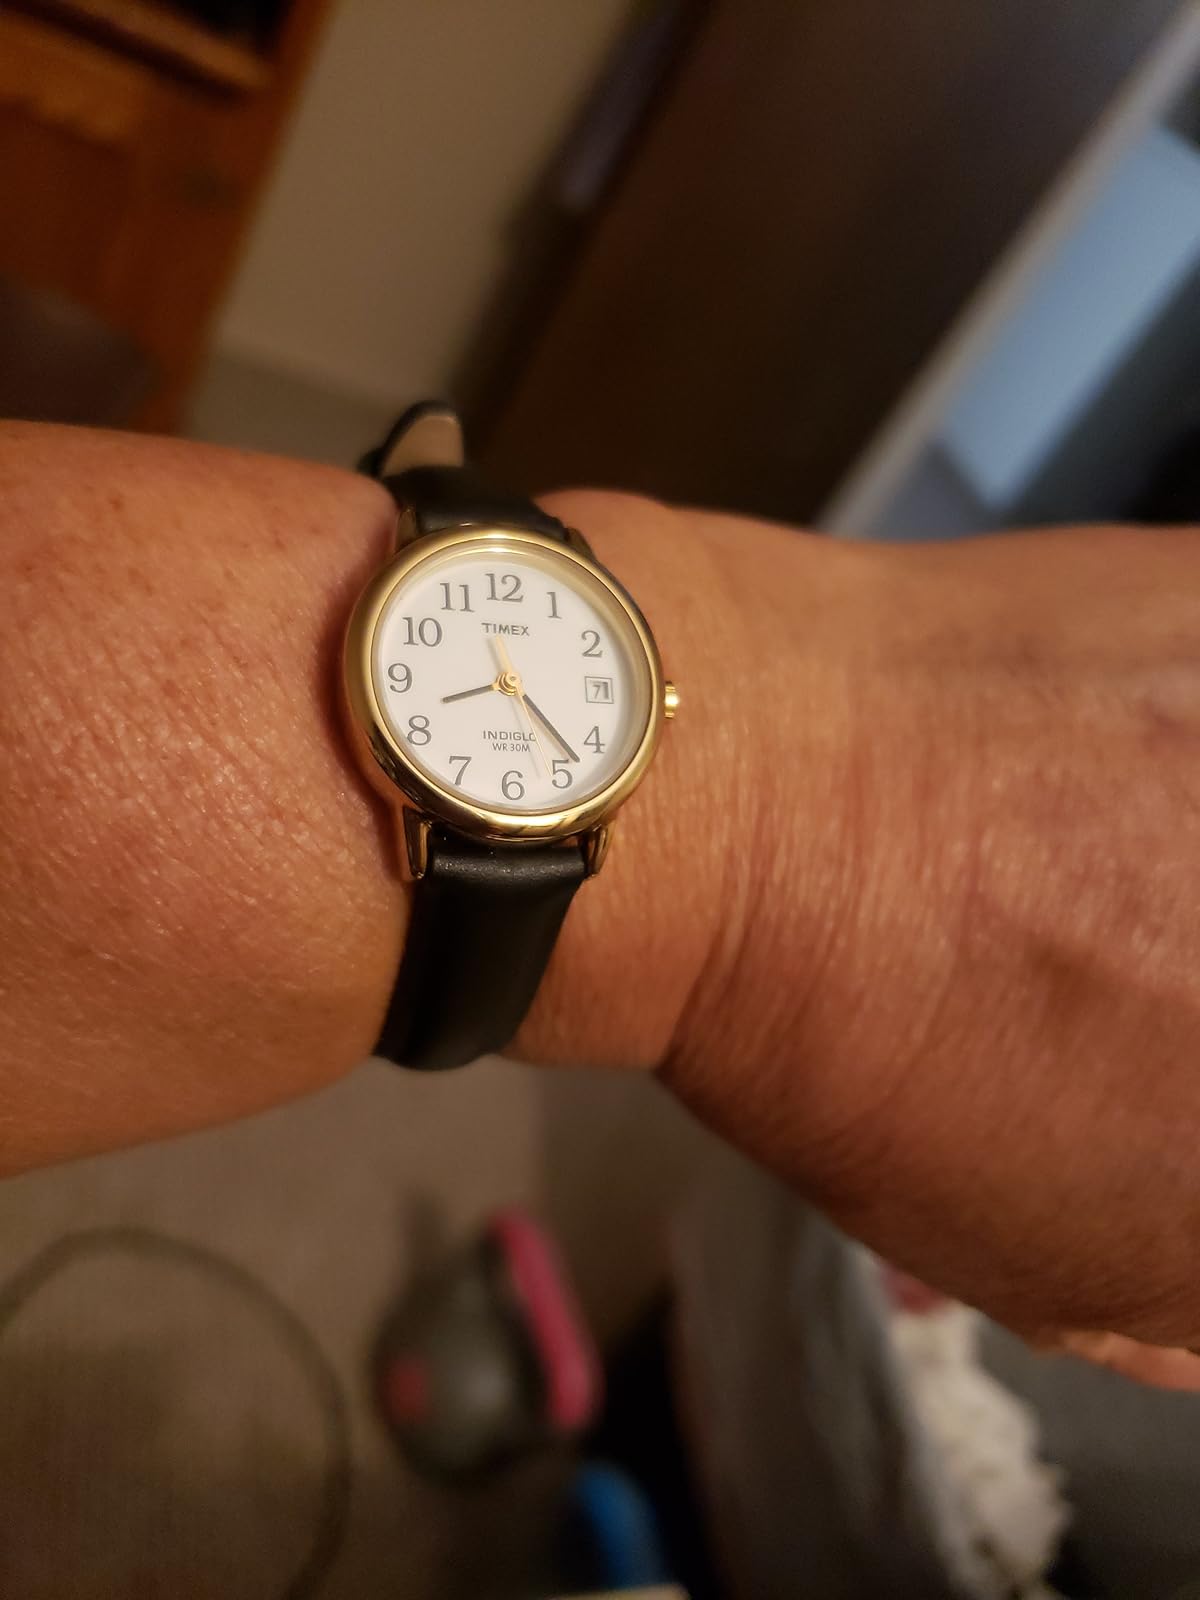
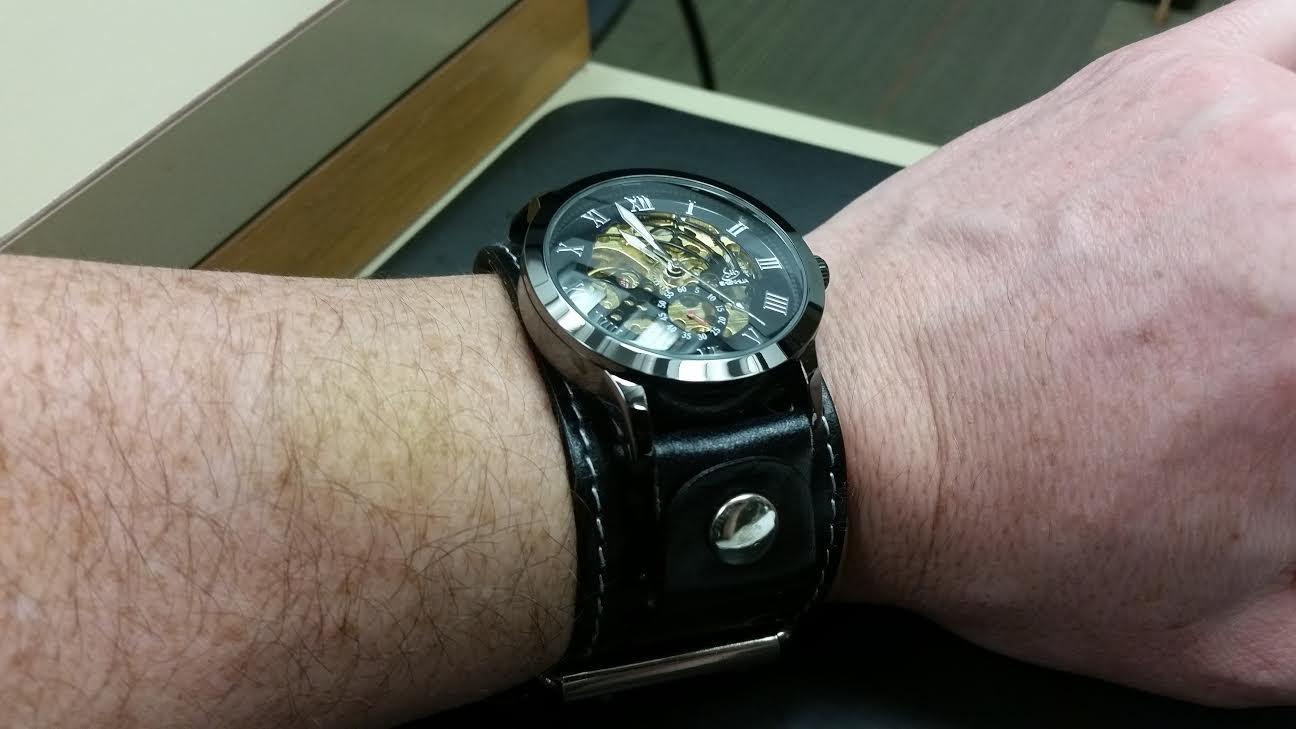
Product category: accessories_watch
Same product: no